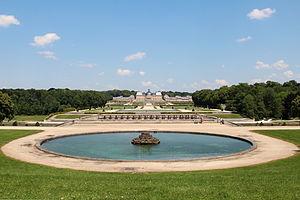
Jardins et château de Vaux-le-Vicomte - Maincy (Seine-et-Marne, France).